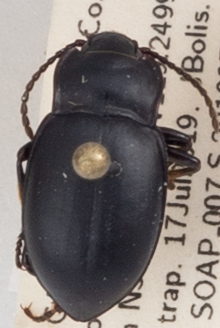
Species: Metrius contractus
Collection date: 2019-07-17
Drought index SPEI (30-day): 0.156
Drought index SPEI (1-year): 0.47
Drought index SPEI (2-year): -0.03